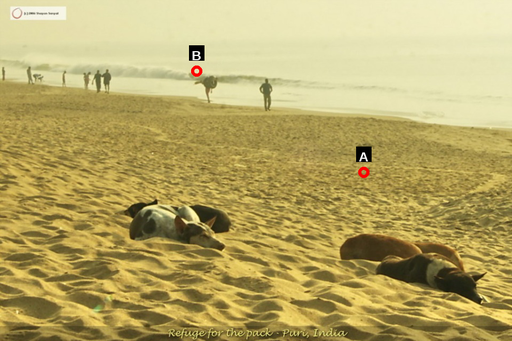
Question: Two points are circled on the image, labeled by A and B beside each circle. Which point is closer to the camera?
Select from the following choices.
(A) A is closer
(B) B is closer
Answer: A